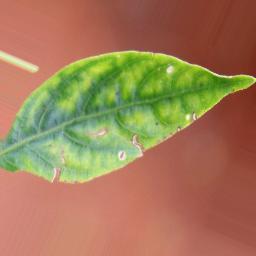
Label: nutritional